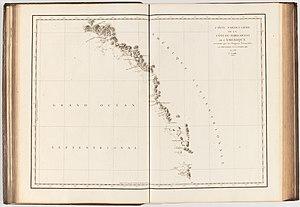
L’expédition de La Pérouse est une expédition « de découverte » commandée à partir de 1785 par Jean-François de La Pérouse, et sous l'impulsion du roi de France Louis XVI, dans le but d'effectuer une exploration de l'océan Pacifique dans la lignée de James Cook voire d'effectuer une circumnavigation du globe. Les navires de l'expédition, La Boussole et L'Astrolabe, s'échouèrent à Vanikoro ce qui mit un terme à l'expédition en 1788. Des survivants s'installèrent temporairement sur place avant de disparaître.